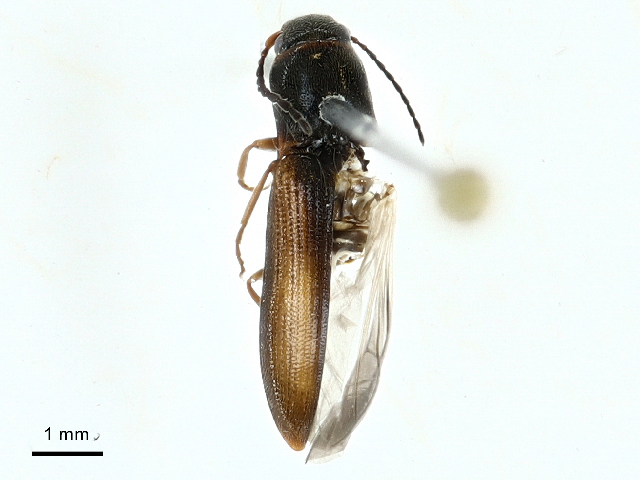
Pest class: clickbeetles_wireworms